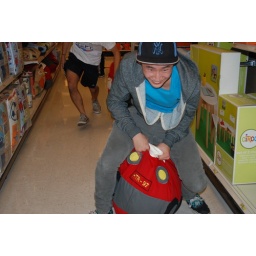
racing on bean bag chairs in target -.-